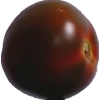
Label: tomato_maroon